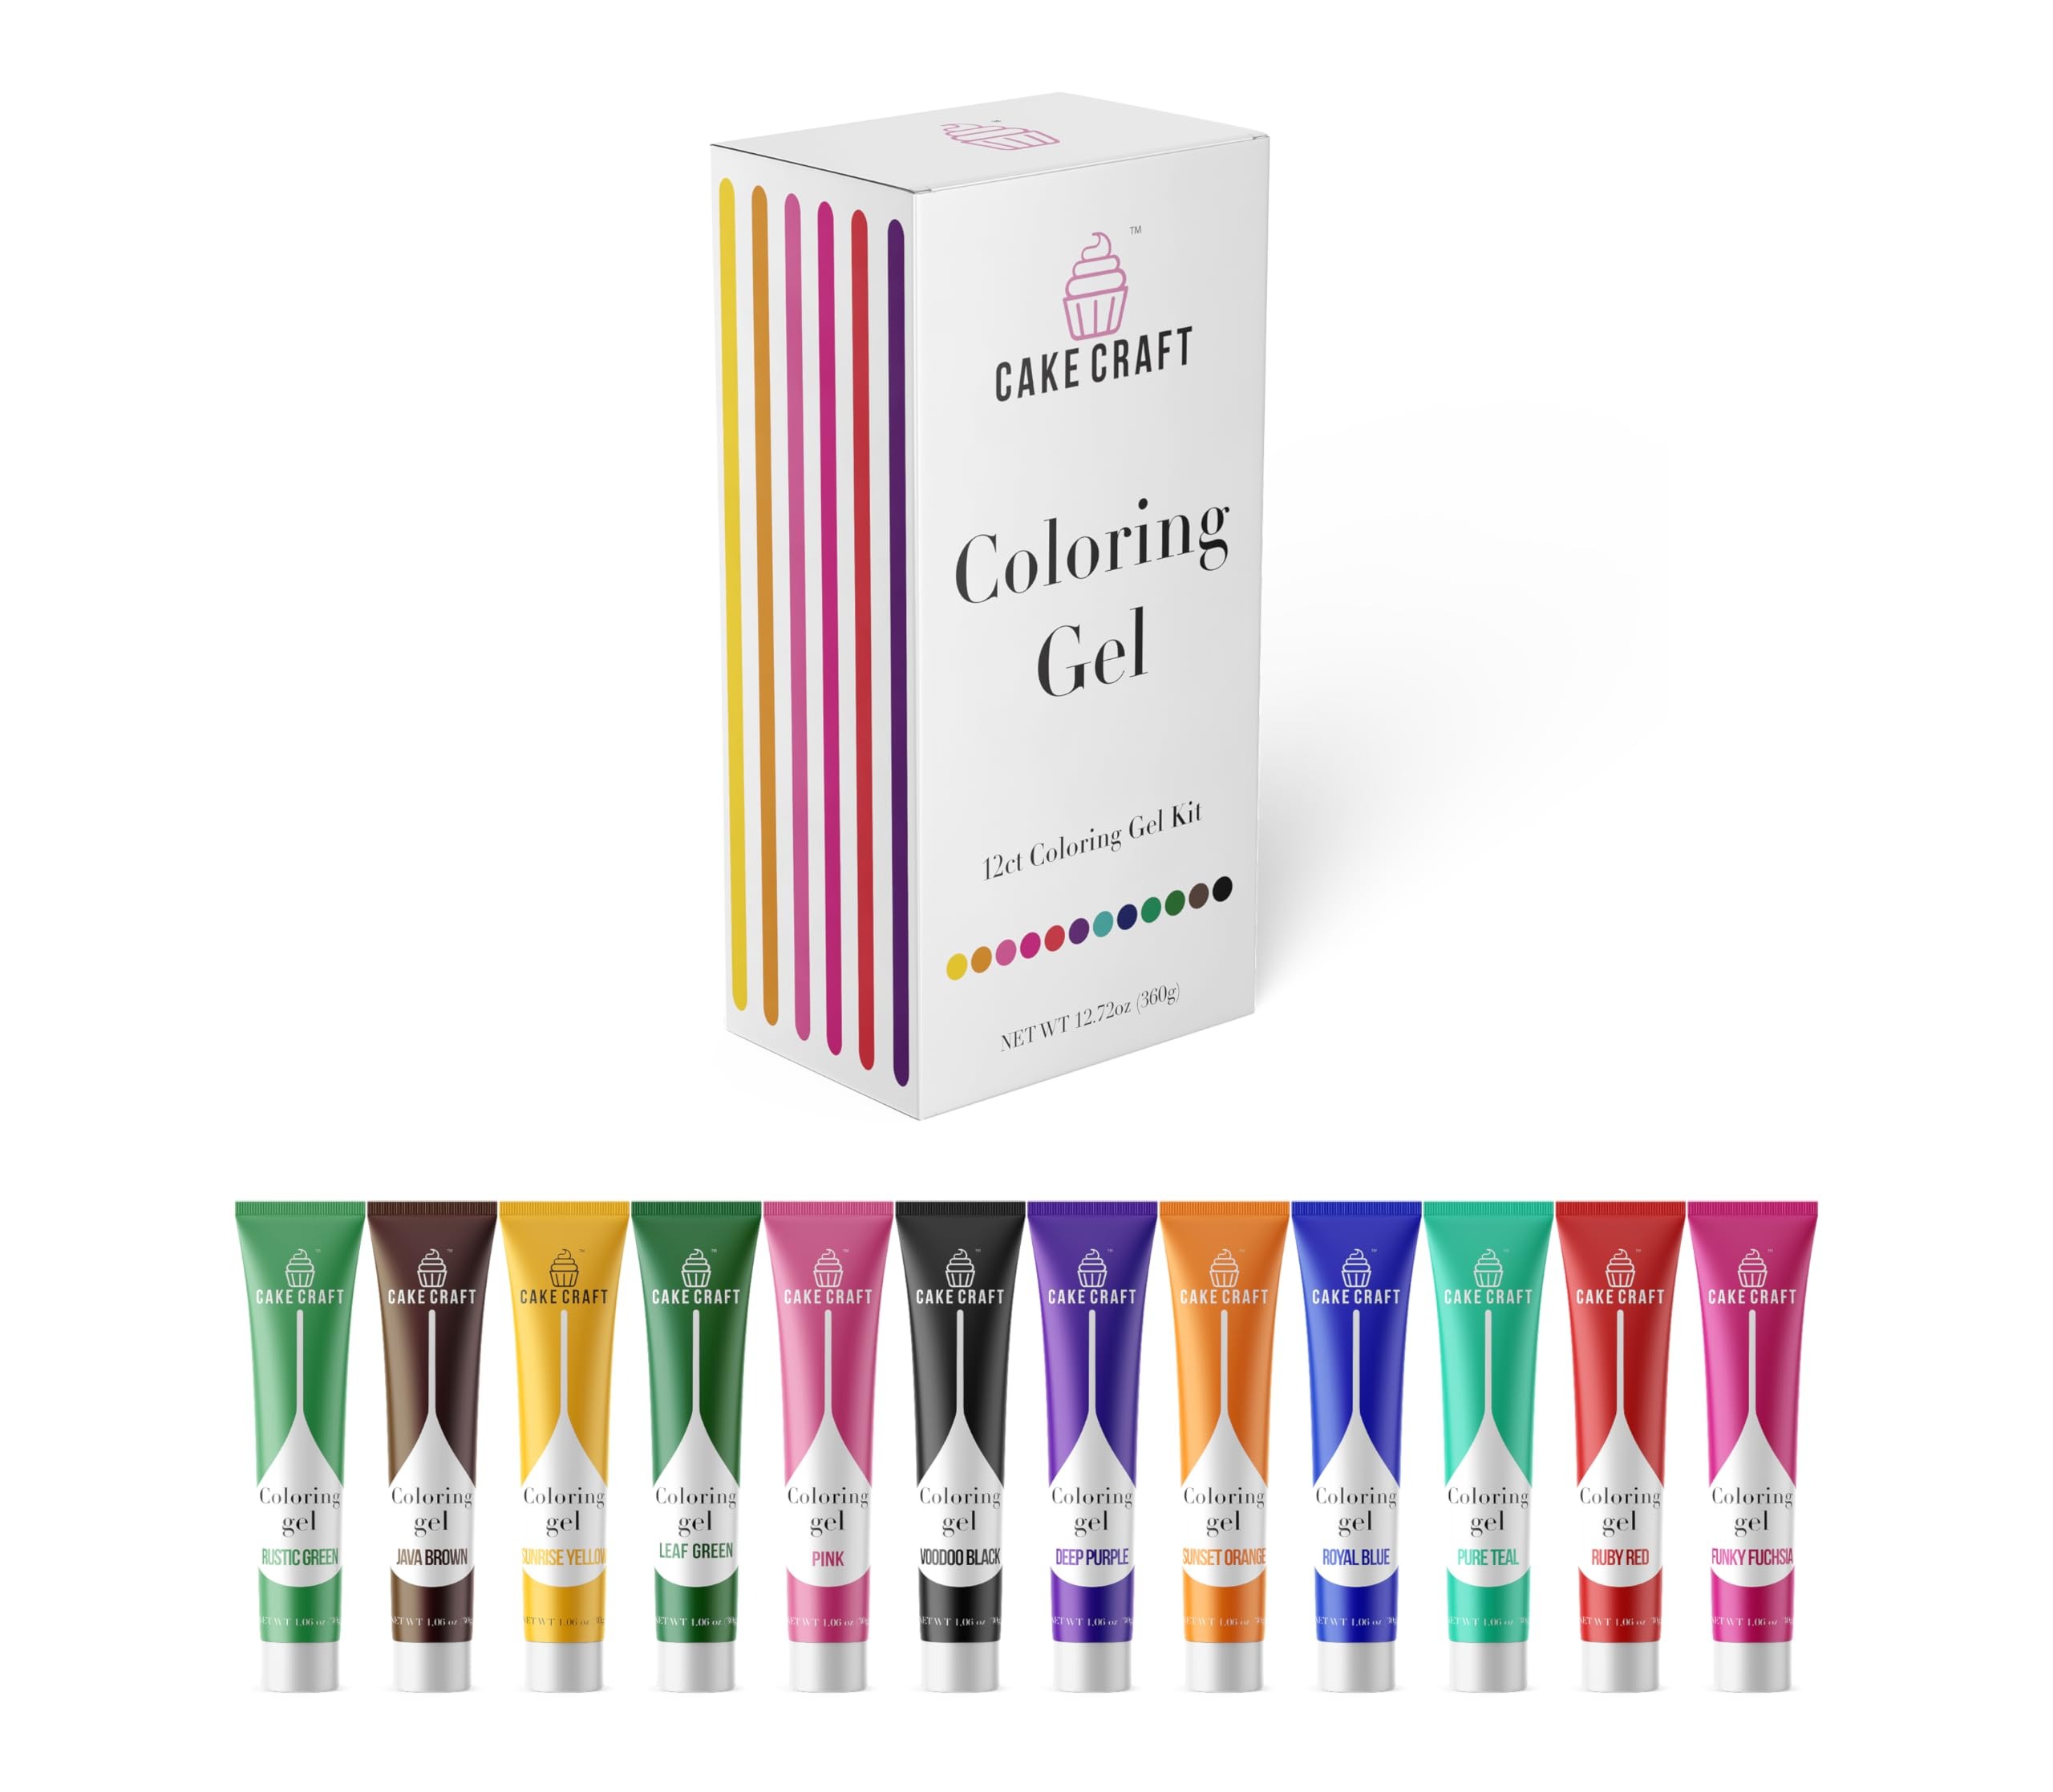
Item Name: Cake Craft Coloring Gel Startup Kit - Assorted Colors 360gr [1.1 Oz Each Tube] 12-Count Kit
Bullet Point 1: 3 Gorgeous Shades – Includes Java Brown (chocolate flavor), Rosy Pink (vanilla flavor), and White (vanilla flavor)—perfect for trendy drip cakes, cupcakes, and dessert toppers.
Bullet Point 2: Quick & Easy Prep – Just remove the seal, microwave for 30 seconds, then shake for 1 minute—ready to drizzle with no mess or special tools required!
Bullet Point 3: Versatile & Easy to Use – Use on cakes, cupcakes, cookies, brownies, donuts, and more. Great for drips, drizzles, splatters, and bold edible designs.
Bullet Point 4: Delicious & Edible – Not just pretty—Cake Drip adds a hint of rich flavor to your desserts. Made with food-grade ingredients and certified kosher.
Bullet Point 5: Trusted by bakers for quality, consistency, and show-stopping results. Just snip and let it drip!
Product Description: Take your cakes to the next level with the Cake Craft Cake Drip 3-Pack, featuring Java Brown, Rosy Pink, and White. Whether you’re creating a sleek chocolate drip or adding bold pastel flair, this set has you covered. Each bottle contains 2oz of rich, ready-to-use drip icing—no heating, no hassle. Designed for easy decorating, Cake Drip flows smoothly for perfect drips, drizzles, and dramatic designs on cakes, cupcakes, cookies, and more. The Java Brown offers a decadent chocolate flavor, while Rosy Pink and White add sweet vanilla notes. This trio brings pro-level decorating power straight to your kitchen. Just shake, snip, and drip your way to deliciously beautiful creations.
Value: 12.72
Unit: Ounce

Price: 14.99